Robert Werner Duemling

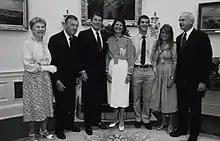
Robert Werner Duemling and Ronald Reagan 1982

Robert Werner Duemling (February 29, 1929 - July 13, 2012) was an American diplomat who served as Ambassador Extraordinary and Plenipotentiary to Suriname (1982-1984).